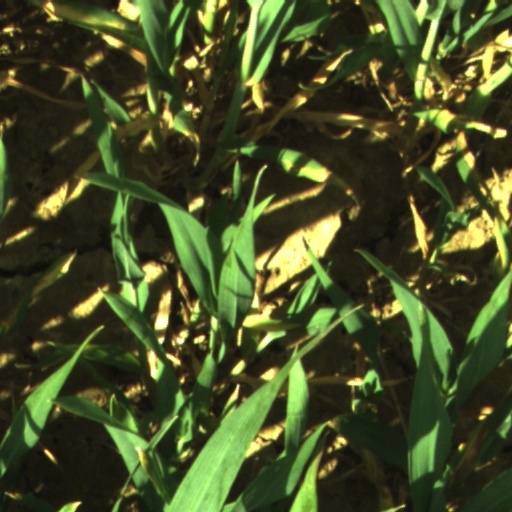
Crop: wheat